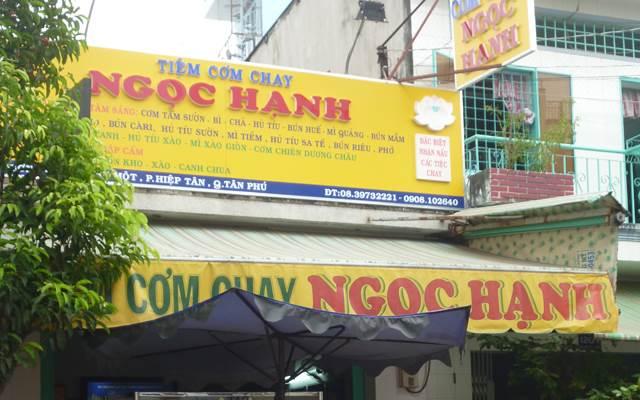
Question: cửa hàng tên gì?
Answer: cửa hàng tên ngọc hạnh